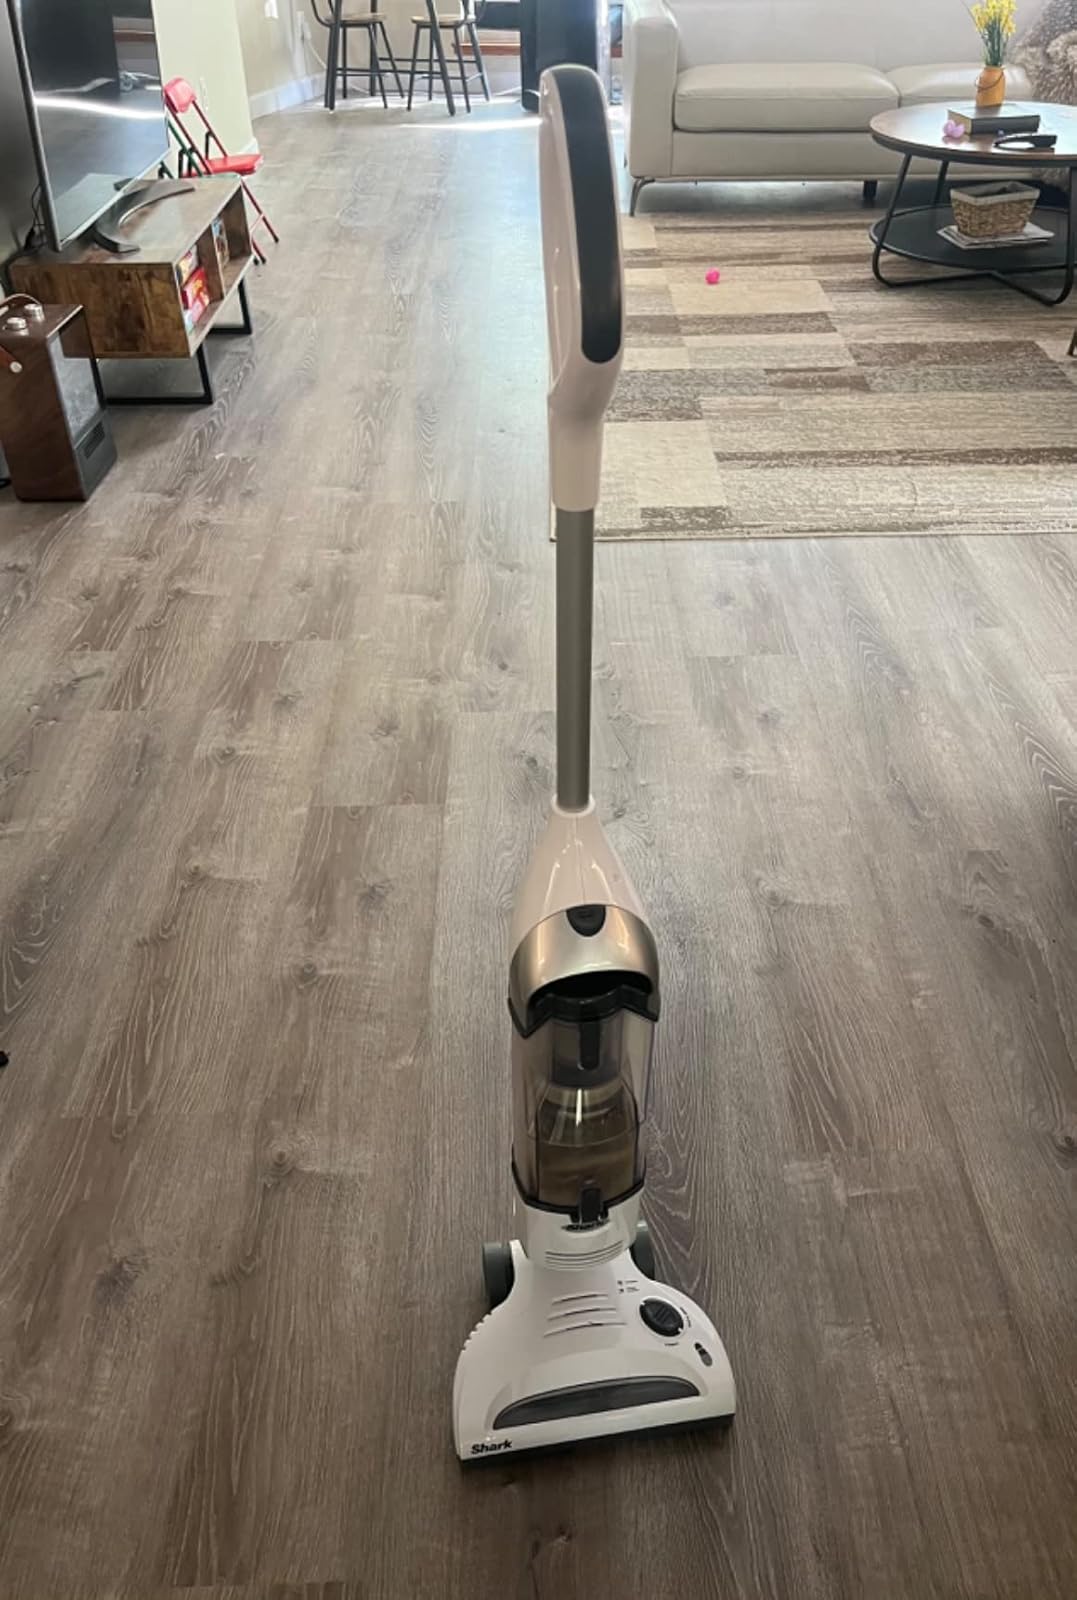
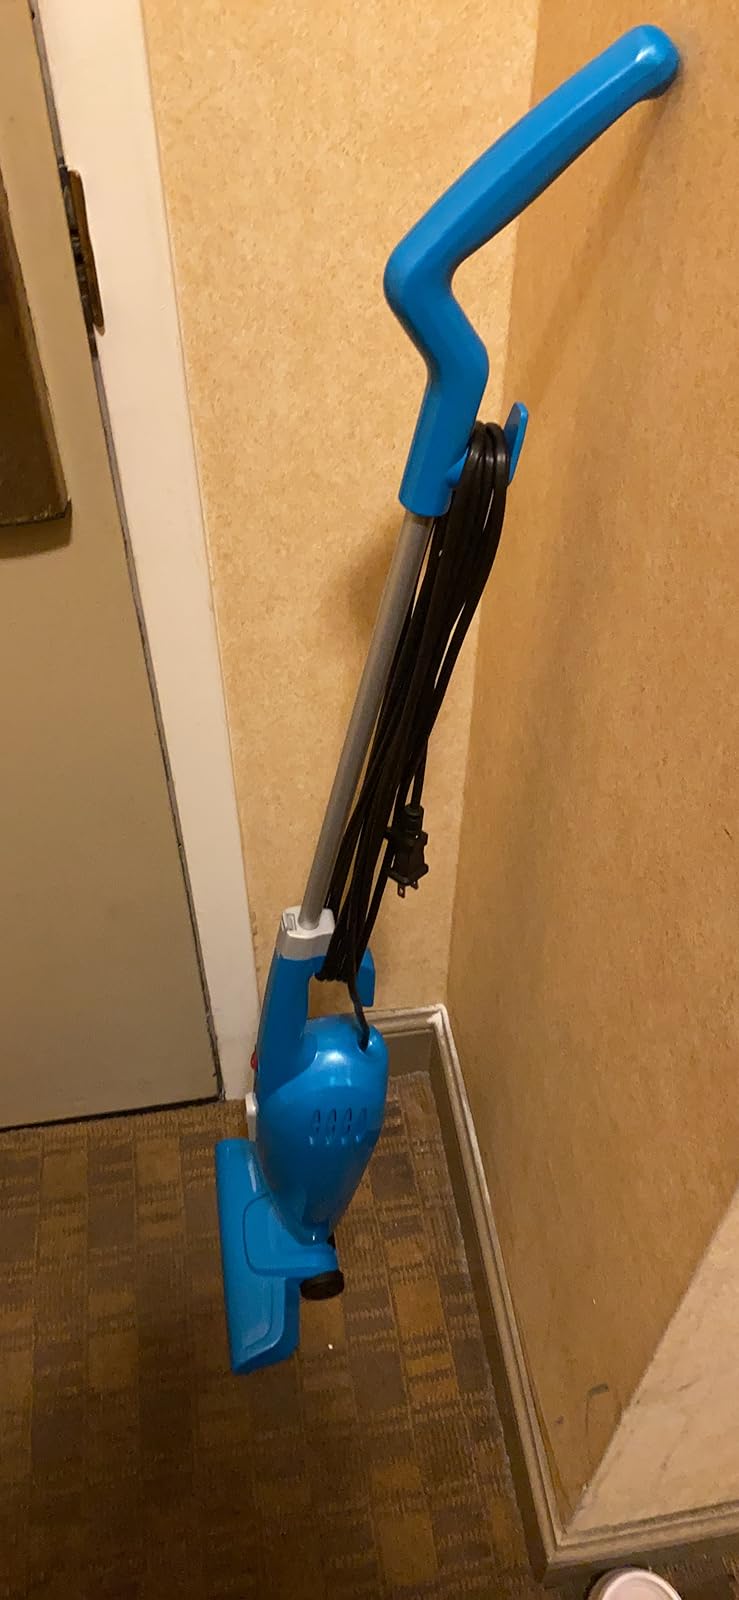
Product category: items_vacuum
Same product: no